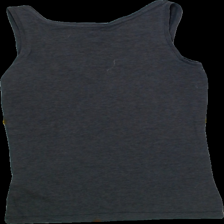
View: back
Type: Top
Category: Ladies
Brand: Not Applicable
Colors: Grey
Material: 55%cotton 45%polyester
Size: XS
Trend: No trend
Stains: Yes
Price range: <50
Recommended usage: Export